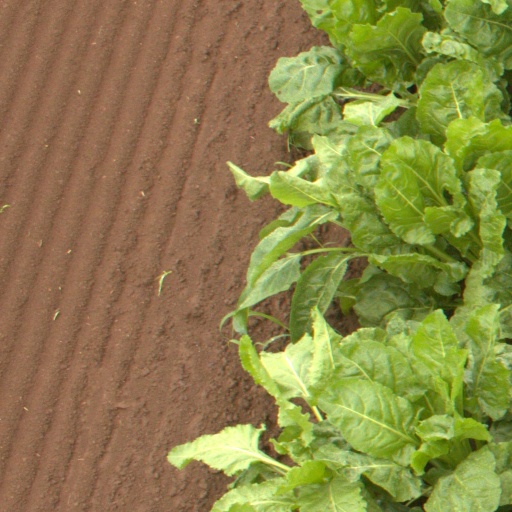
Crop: sugar beet